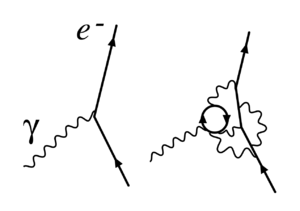
La constante de structure fine est, en physique, la constante de couplage sans dimension associée à l'interaction électromagnétique.
En théorie quantique des champs, en mécanique statistique des champs, dans la théorie des structures géométriques autosimilaires, une renormalisation se rapporte à un ensemble de techniques utilisées pour prendre la limite du continu.